Trevon Diggs

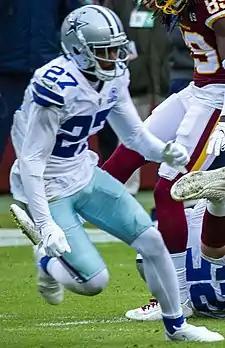
Diggs playing for the Cowboys in his rookie season.

On July 26, 2020, the Dallas Cowboys signed Diggs to a four–year, $6.32 million rookie contract that included $3.04 million guaranteed and a signing bonus of $2.15 million. Throughout training camp, he competed to be the No. 1 starting cornerback against Anthony Brown, Chidobe Awuzie, and Jourdan Lewis under defensive coordinator Mike Nolan. Head coach Mike McCarthy named Diggs the No. 1 starting cornerback to begin the season and paired him with Anthony Brown.